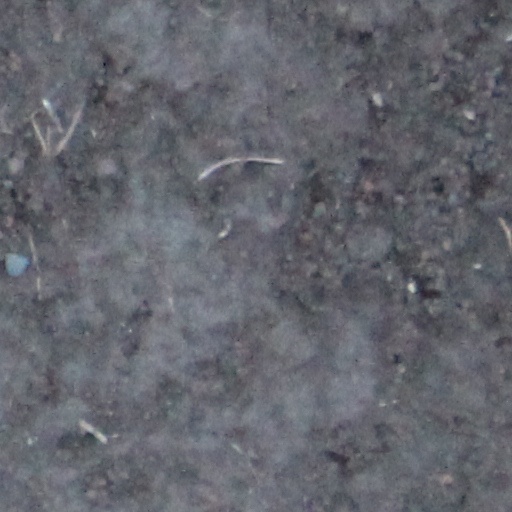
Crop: wheat